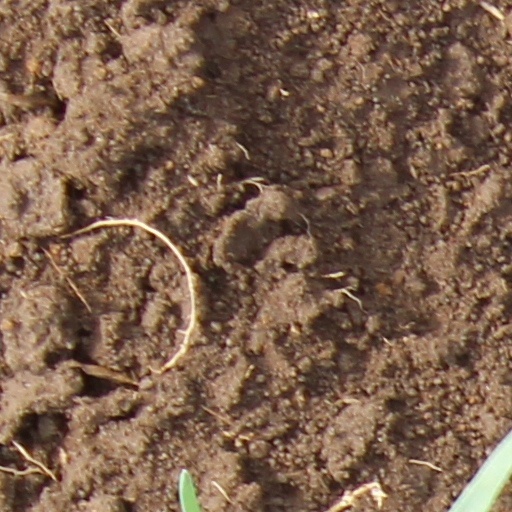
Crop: wheat